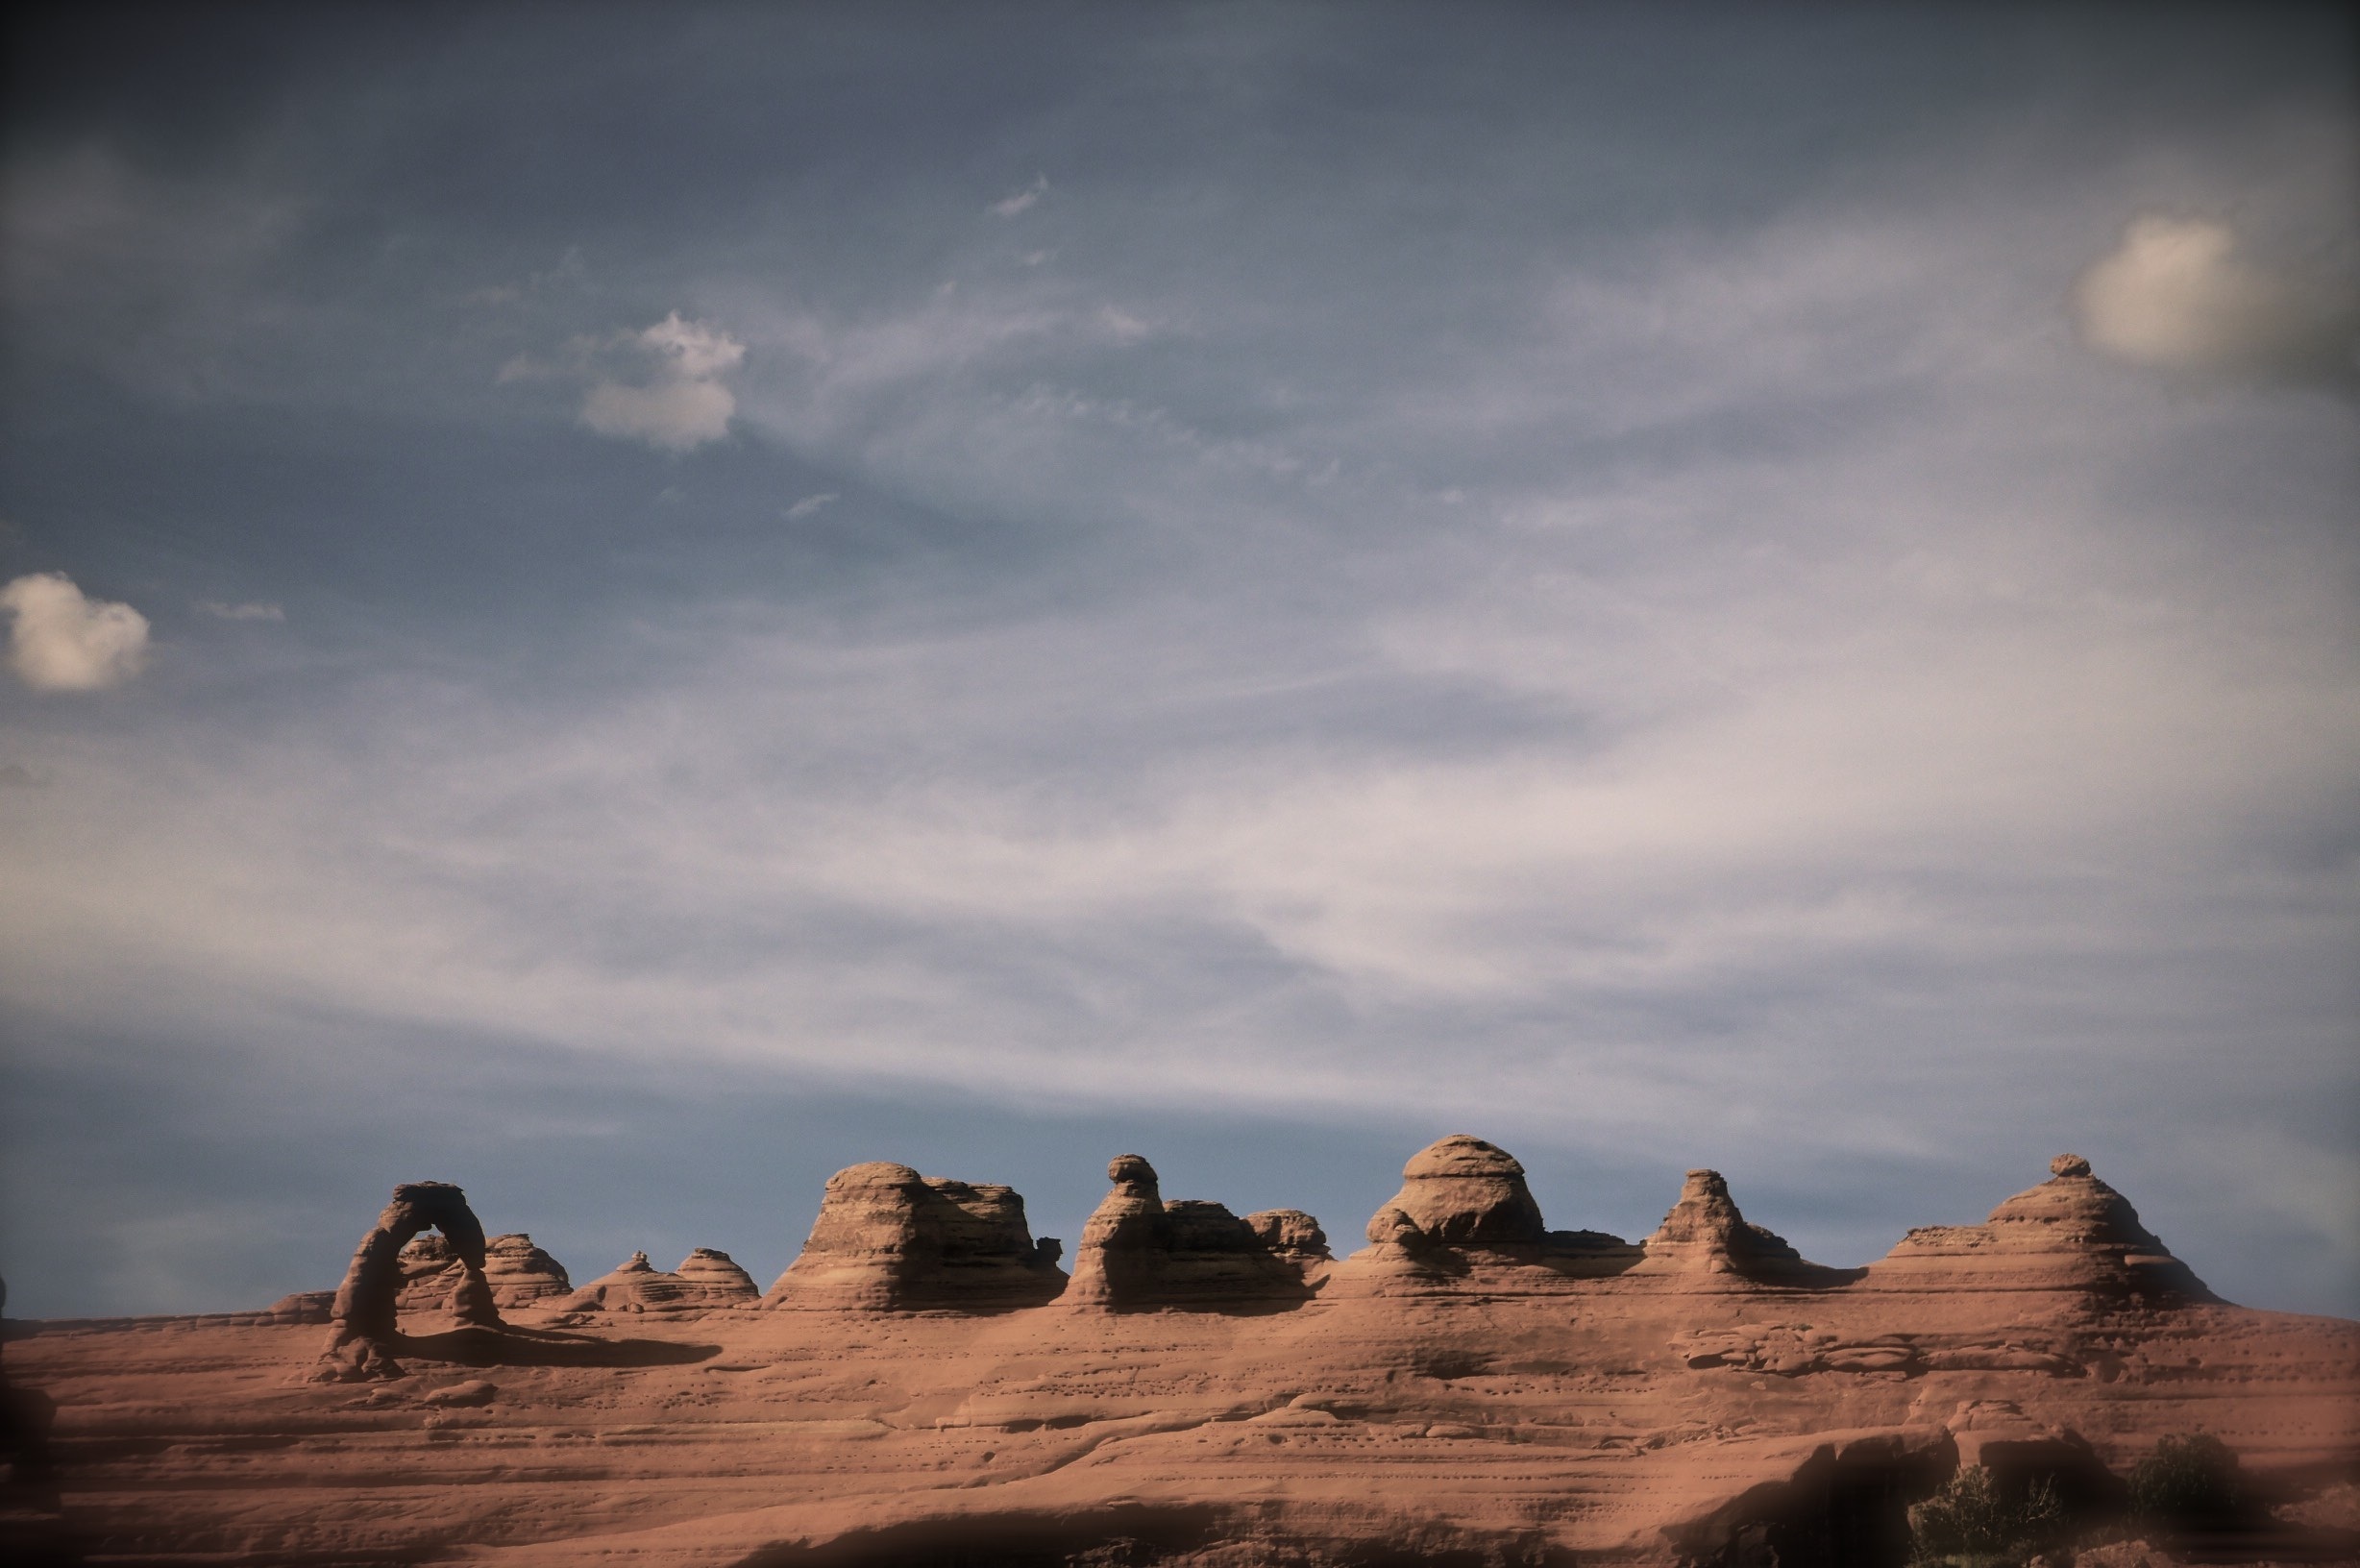
landscape, nature, rock, horizon, mountain, cloud, sky, sunrise, sunset, sunlight, morning, hill, desert, round, dawn, sandstone, valley, stone, travel, formation, dry, dusk, environment, arch, evening, natural, landmark, erosion, rocks, outdoors, hills, geology, mountains, badlands, plateau, shape, landform, natural environment, geographical feature, mountainous landforms